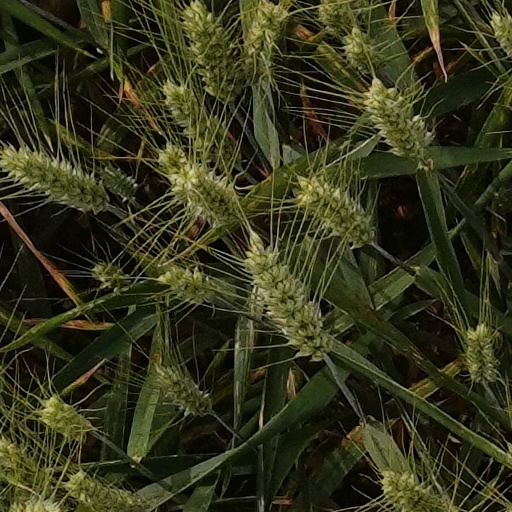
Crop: wheat